Ronald Bramwell-Davis

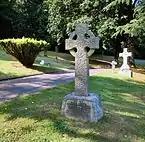
The grave of Major-General Ronald Bramwell-Davis.

Bramwell-Davis was commissioned into the Highland Light Infantry on 3 September 1925, after graduating from the Royal Military College, Sandhurst. He played for Berkshire County Cricket Club in the Minor Counties Cricket Championship in 1933. He served in the Second World War and then went on to be Brigadier with responsibility for Infantry matters in Asmara in Eritrea in the late 1940s. Returning to the United Kingdom, he was appointed Chief of staff at Southern Command.